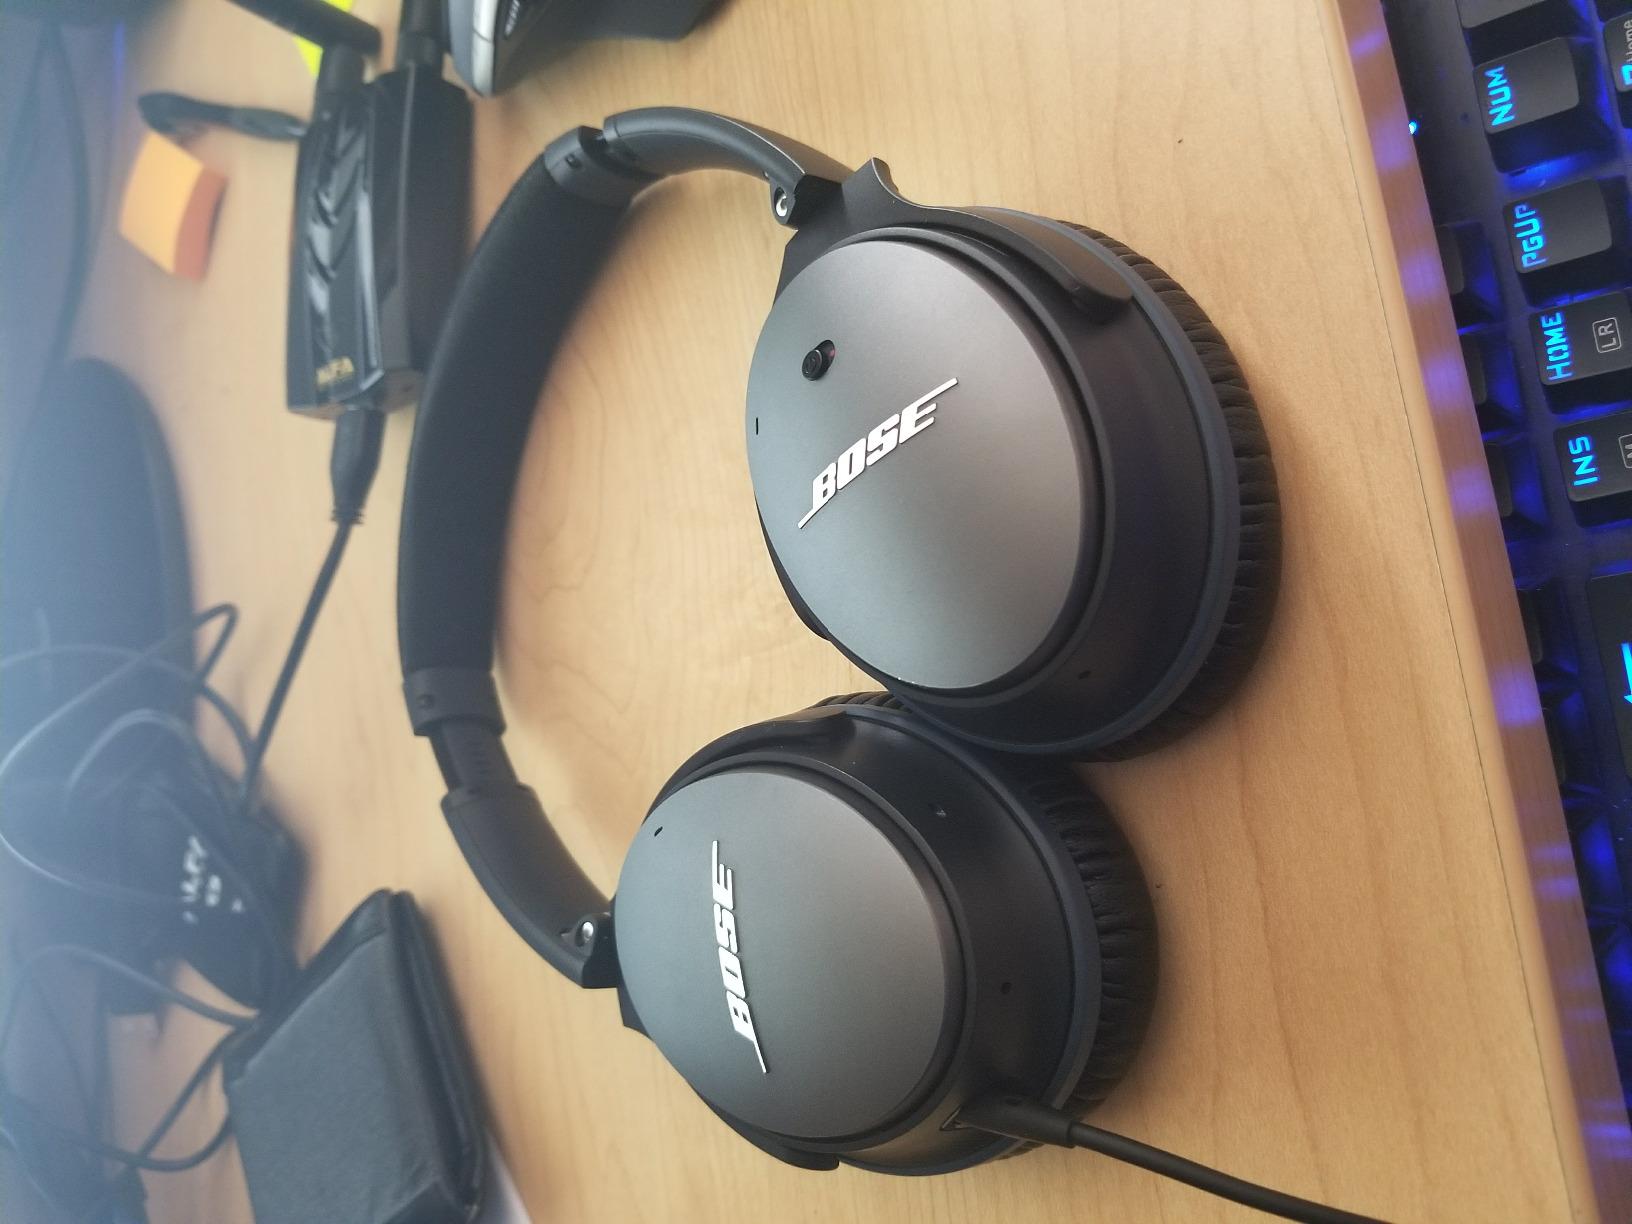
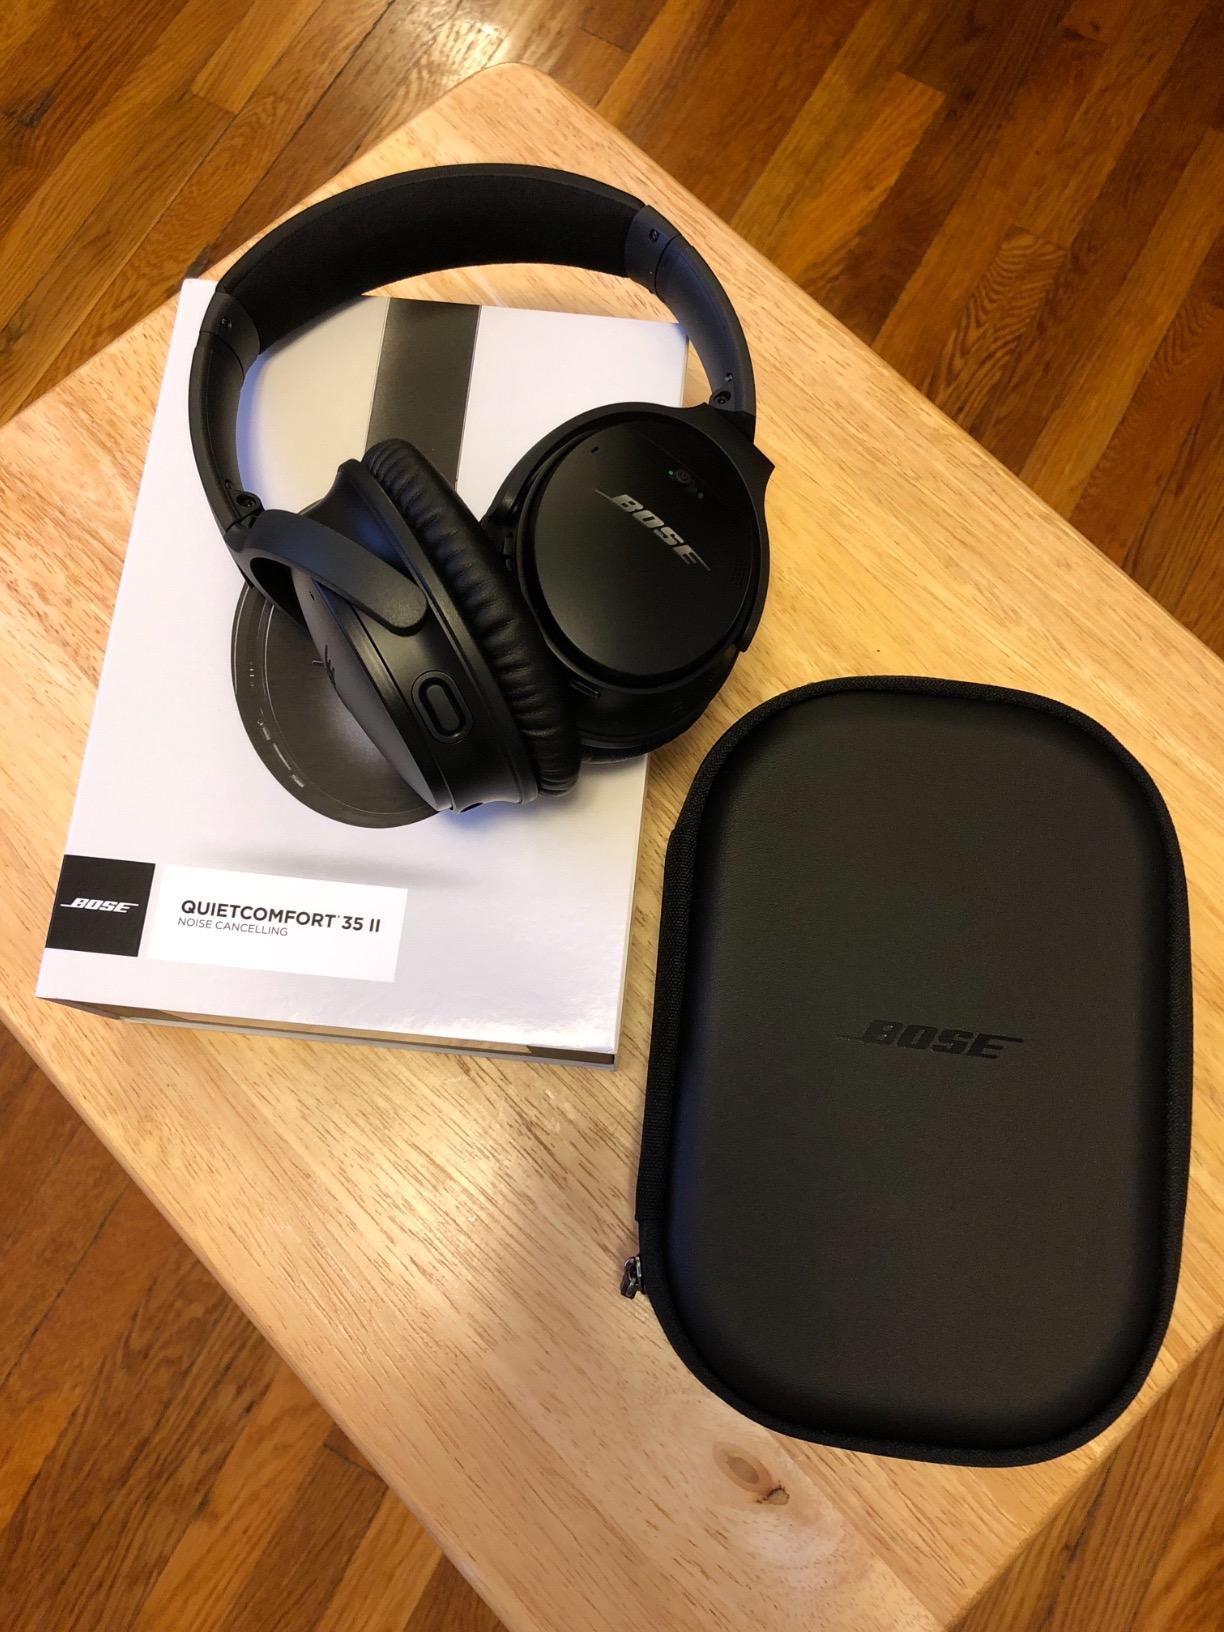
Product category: headphones
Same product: no